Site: brandenburg
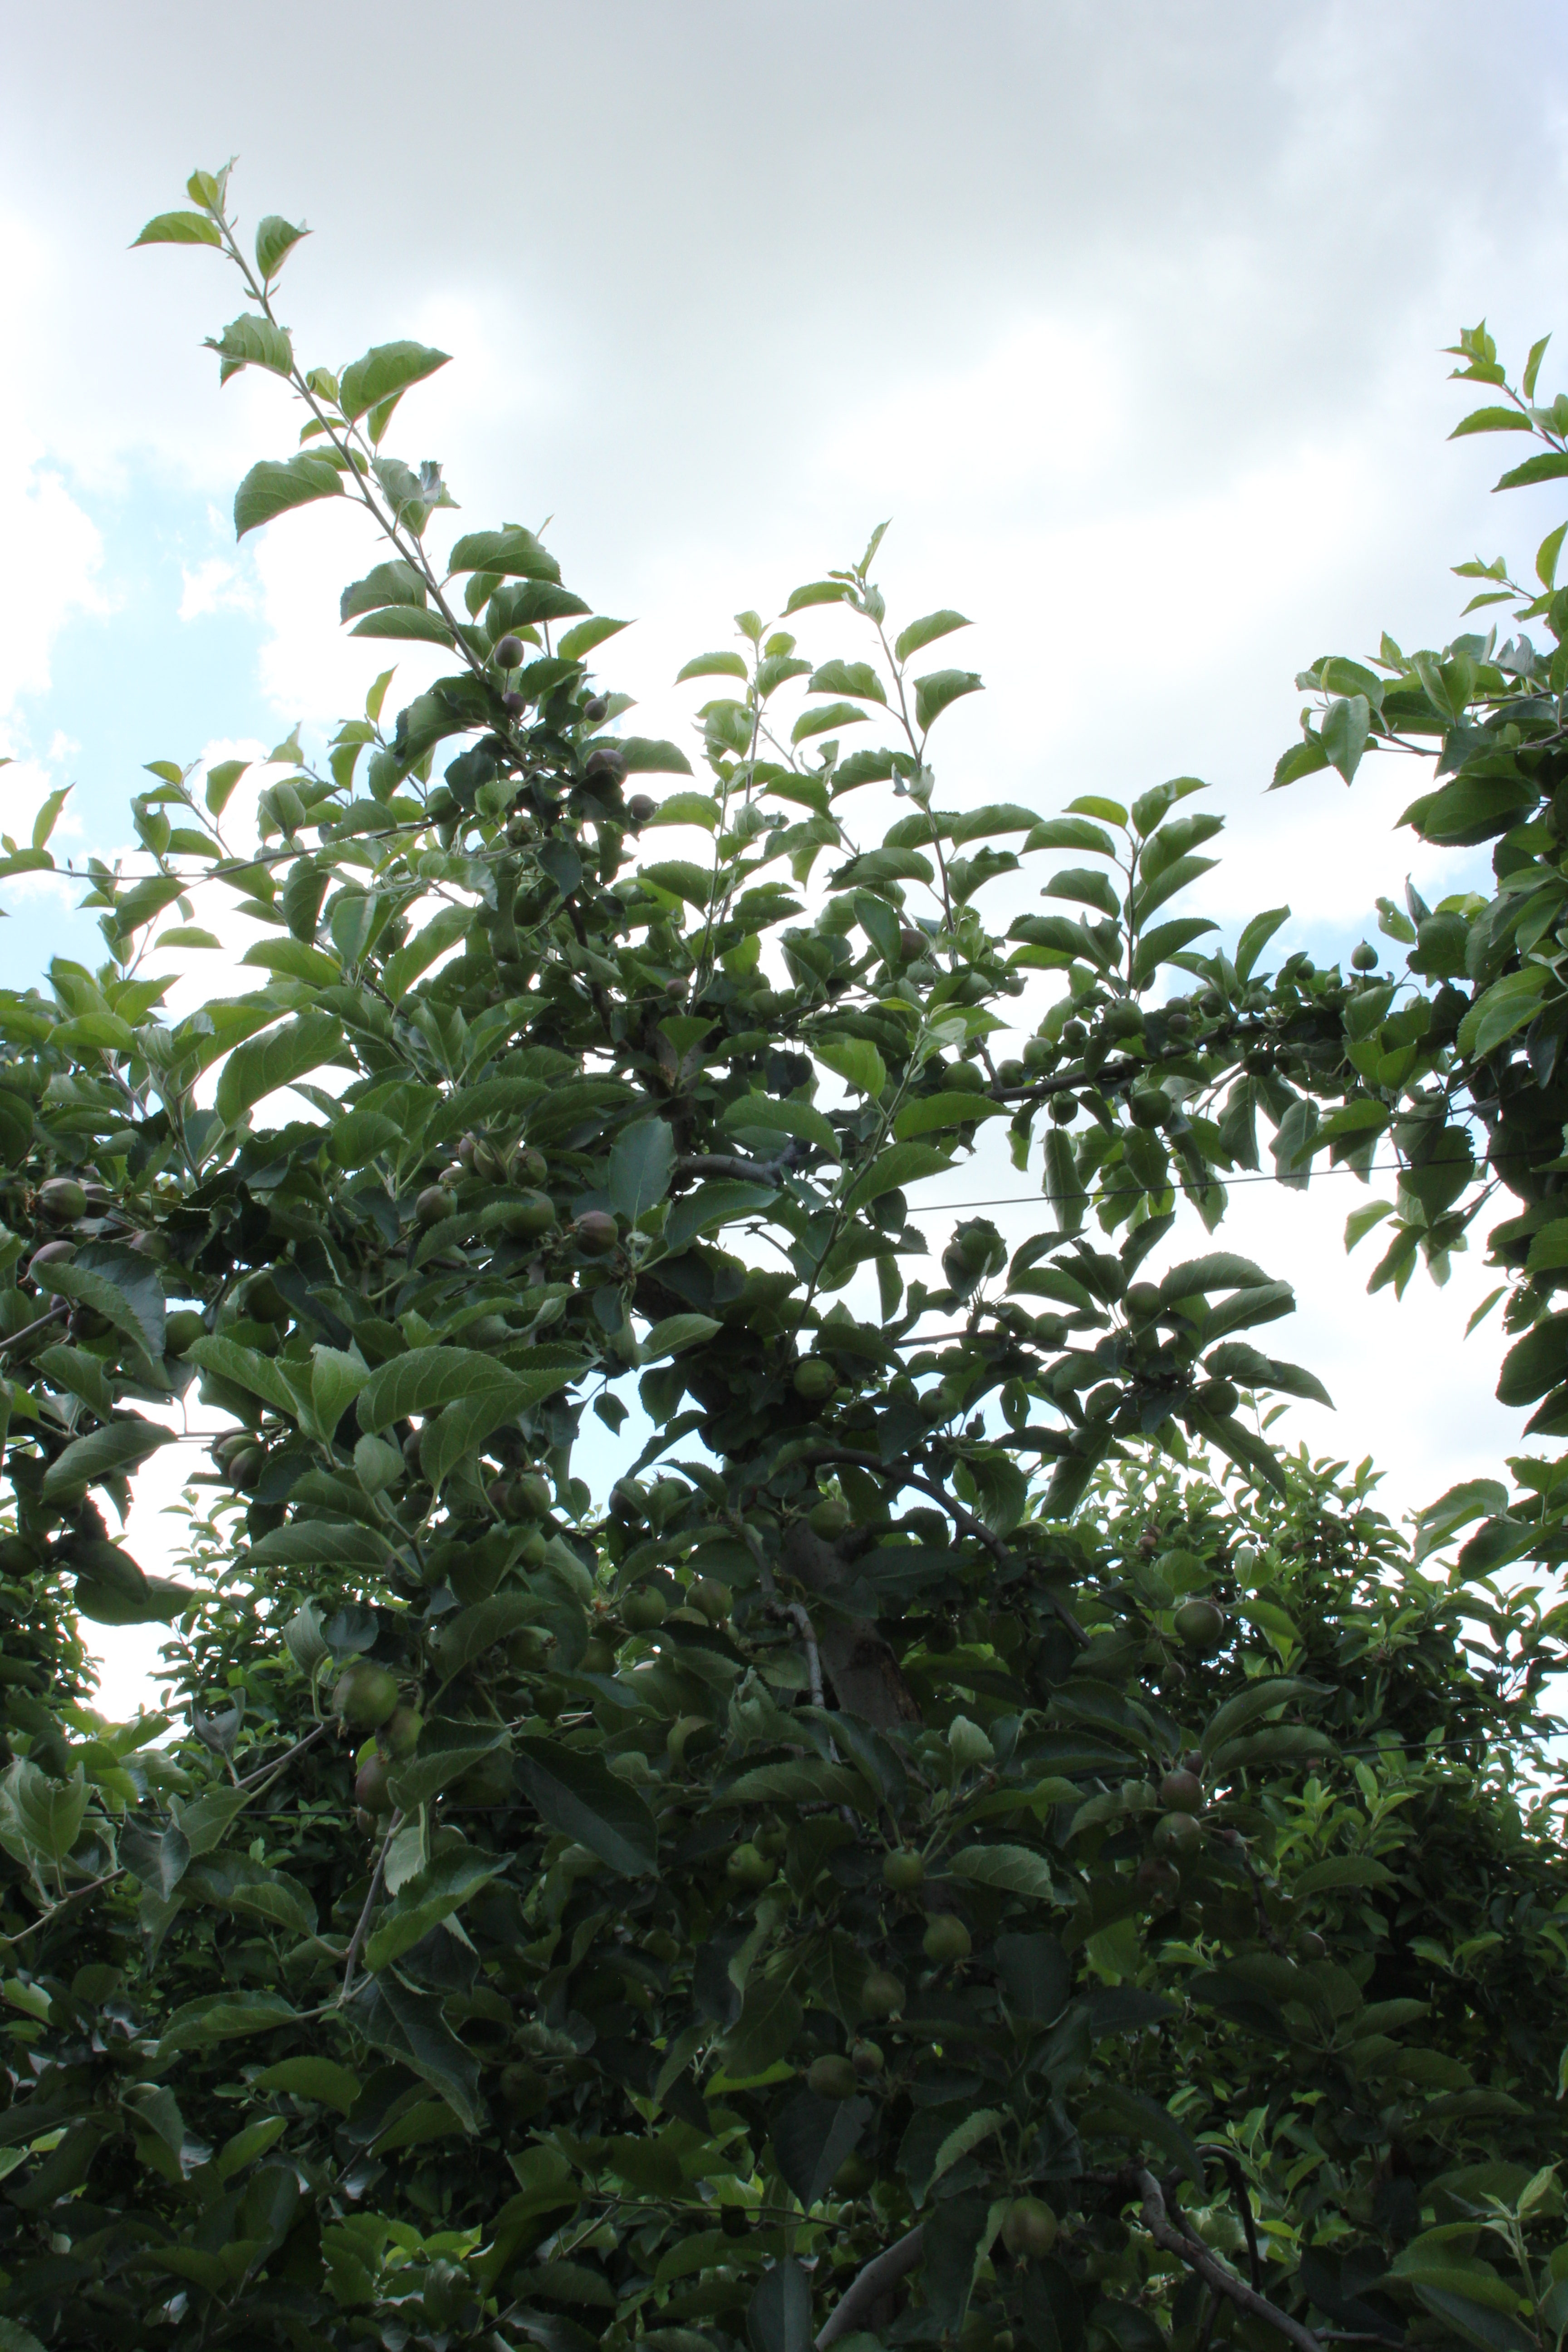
Growth stage (BBCH 73): Development of fruit